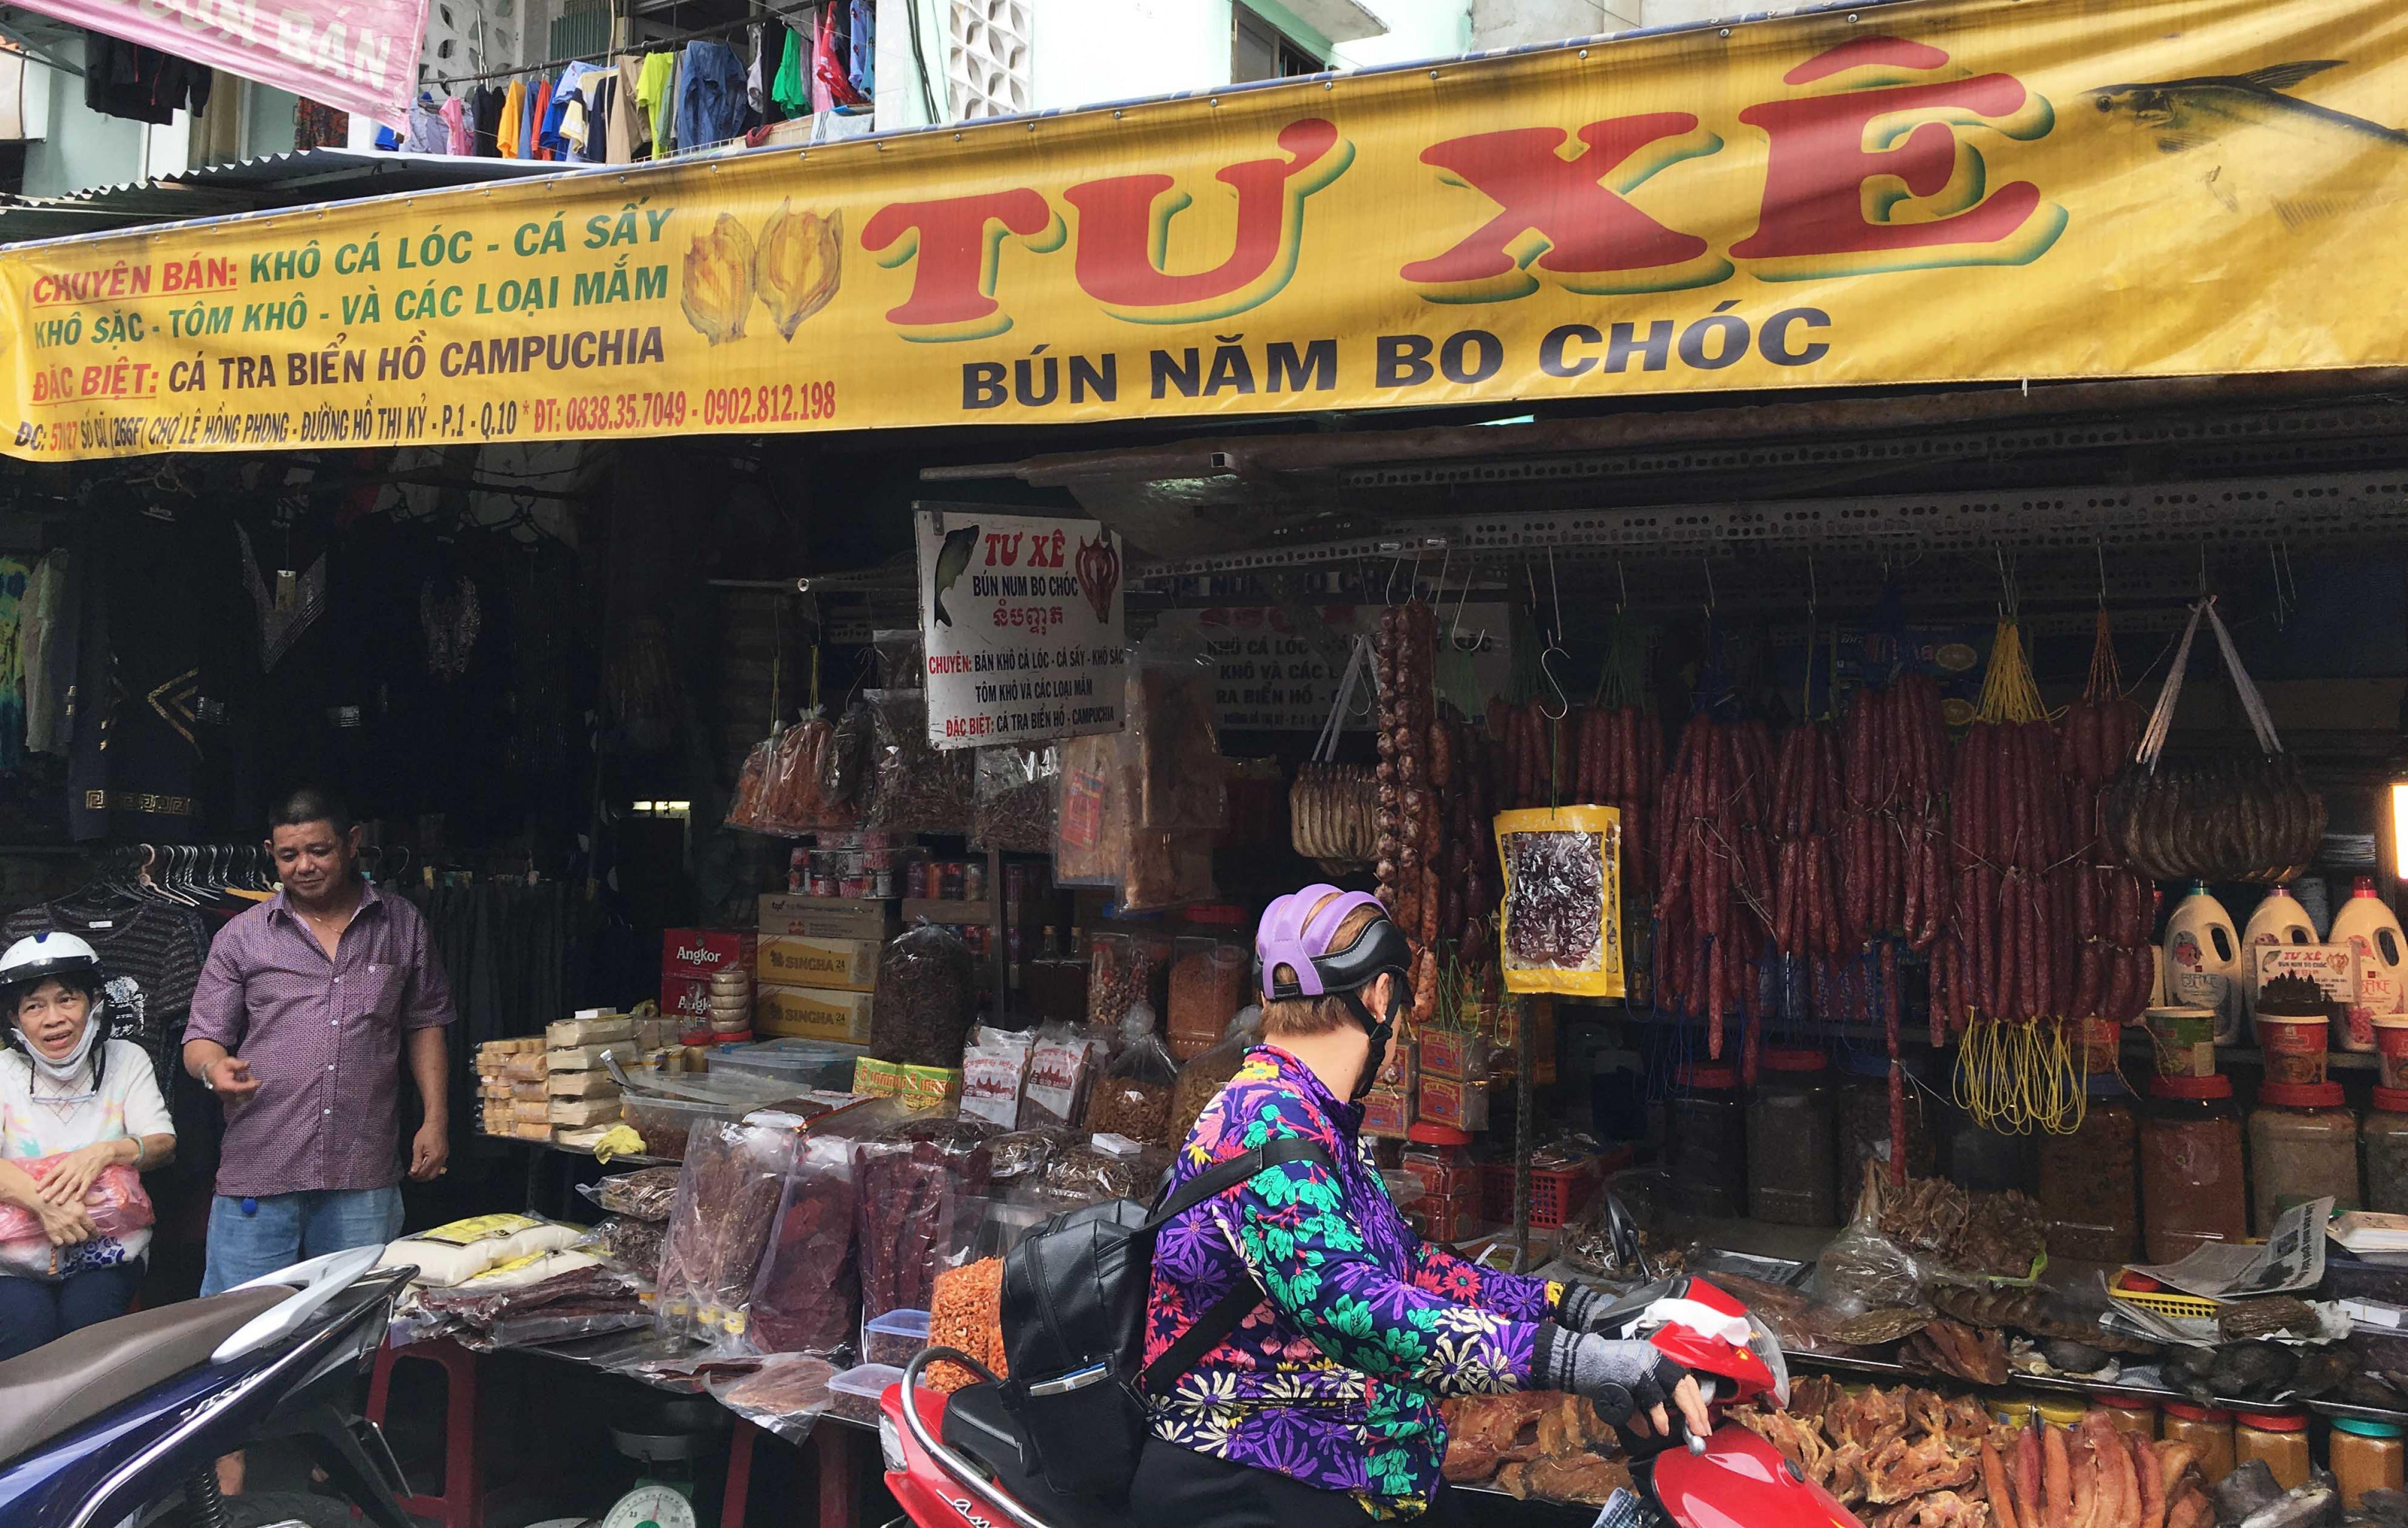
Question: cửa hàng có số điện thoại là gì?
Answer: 0838357049 và 0902812198